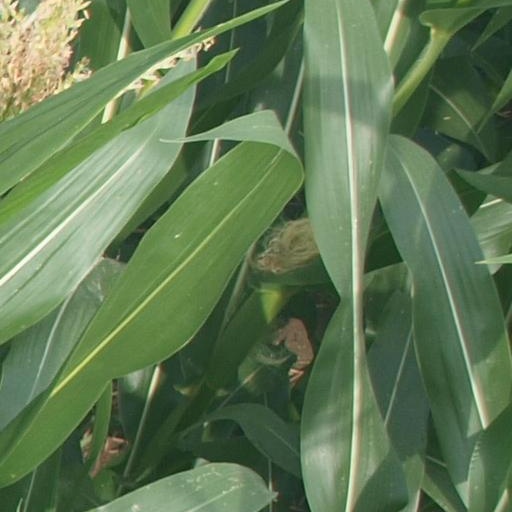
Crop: maize; corn